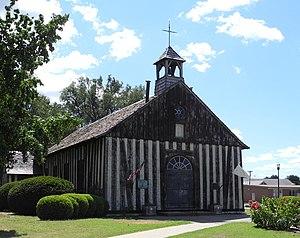
L'église de la Sainte-Famille est une église catholique située aux États-Unis dans la petite ville de Cahokia qui dépend du comté de Saint Clair. Cette église construite à partir de 1786 est un exemple remarquable du style de construction colonial français connu sous le nom de poteau sur sole et il s'agit d'un des rares édifices encore debout de ce style en Amérique du Nord. Elle est déclarée comme National Historic Landmark et inscrite à la liste du National Register of Historic Places en 1970.
Les Franco-Américains sont des citoyens des États-Unis ayant une ascendance française, ancienne ou récente. L'expression englobe les personnes ayant des ascendants originaires de Nouvelle-France, de Haute et Basse-Louisiane, ou des colonies françaises des Caraïbes.
Le poteau sur sole est une technique de construction de l'architecture du XVIIIᵉ siècle en Louisiane française et en Nouvelle-France. Il est né par adaptation aux sols mous du poteau en terre suffisant pour les fondations en sol ferme.